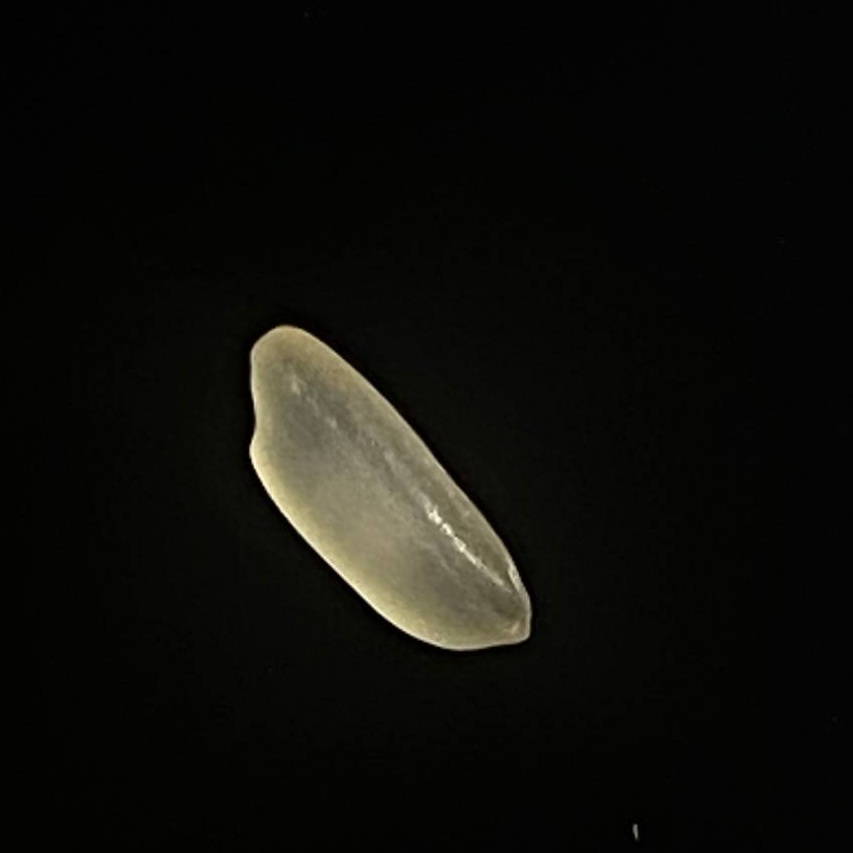
Rice variety: Najirshail